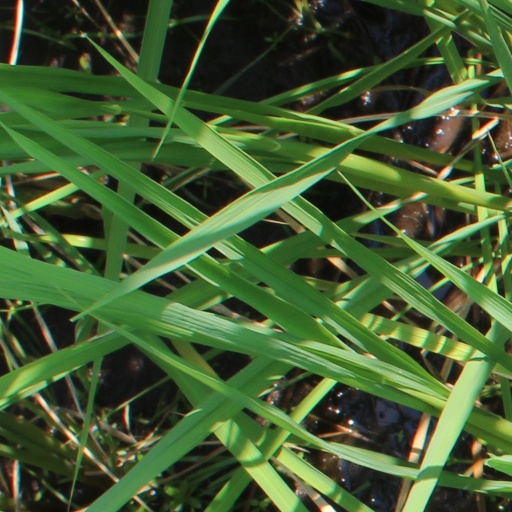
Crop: rice